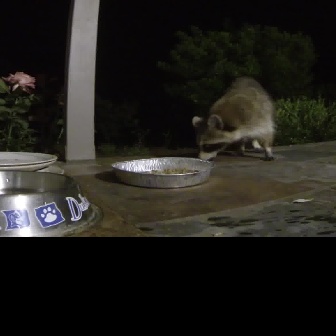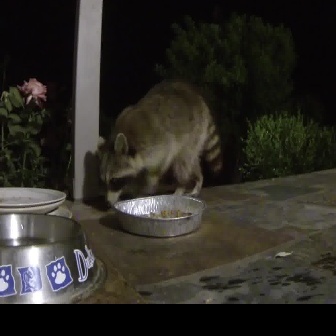
  Please identify the target specified by the bounding box [192,77,275,161] in the first image and locate it in the second image. Return the coordinates in [x_min,y_min,x_max,y_max] format.
Answer: [96,78,223,205]